Tripotassium phosphate

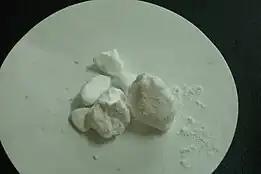
K3PO4

Tripotassium phosphate has few industrial applications, however it is commonly used as a base in laboratory-scale organic chemistry. Being insoluble in organic solvents, it is an easily removed proton acceptor in organic synthesis. The anhydrous salt is especially basic. Some of the reactions are listed below: